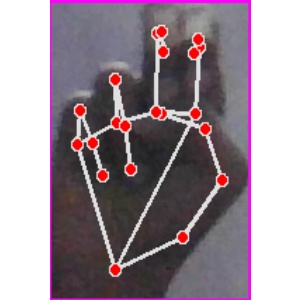
अक्षर: ह